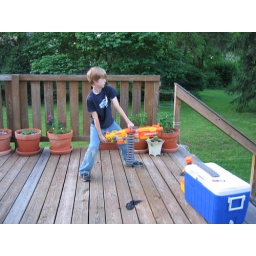
and our backs are against the wall, our son and his Nerf machine gun will get us out alive.